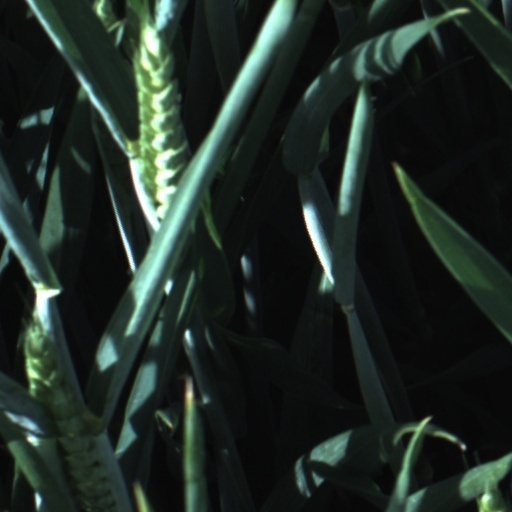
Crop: wheat